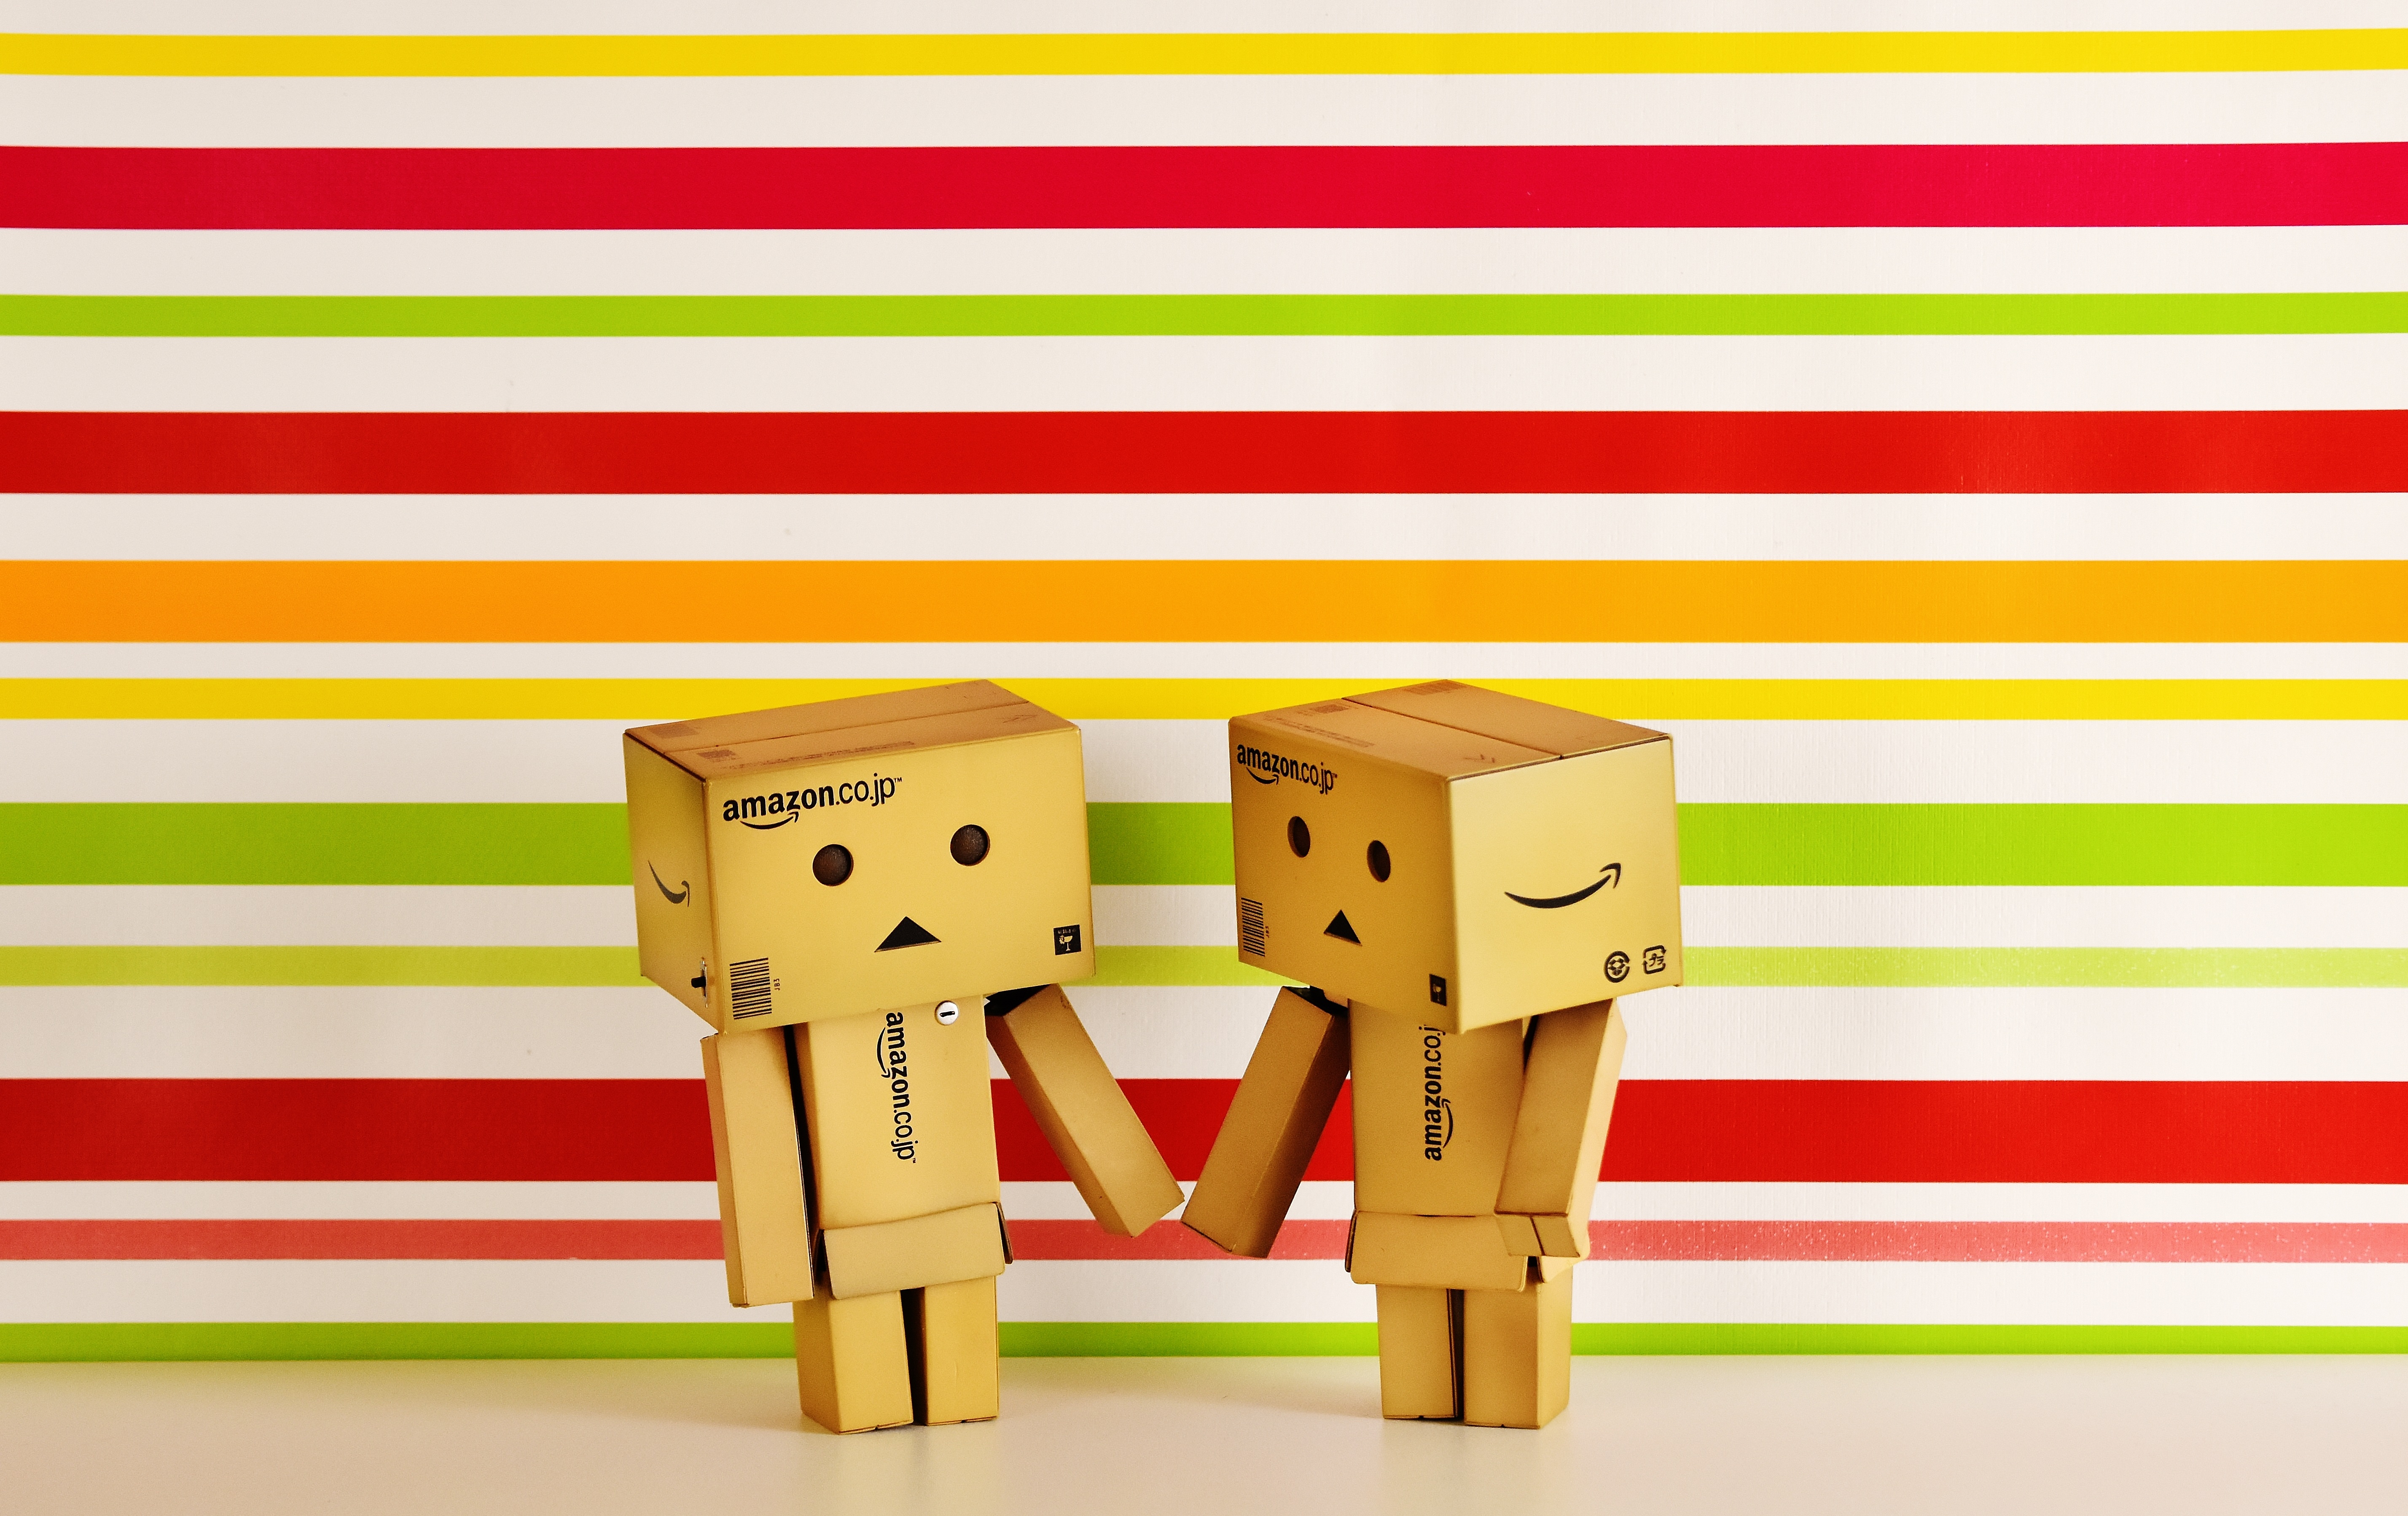
play, number, cute, love, line, romantic, friendship, toy, deco, font, illustration, funny, lovers, pair, shape, danbo, flirt, valentine's day, combines, favorite human, toy block